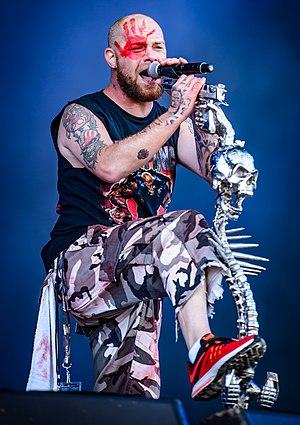
"Ivan L. Moody, aussi connu sous le pseudonyme de ""Ghost"", est le chanteur du groupe de heavy metal américain Five Finger Death Punch.